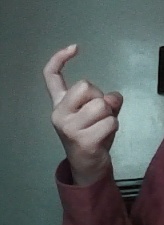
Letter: ra